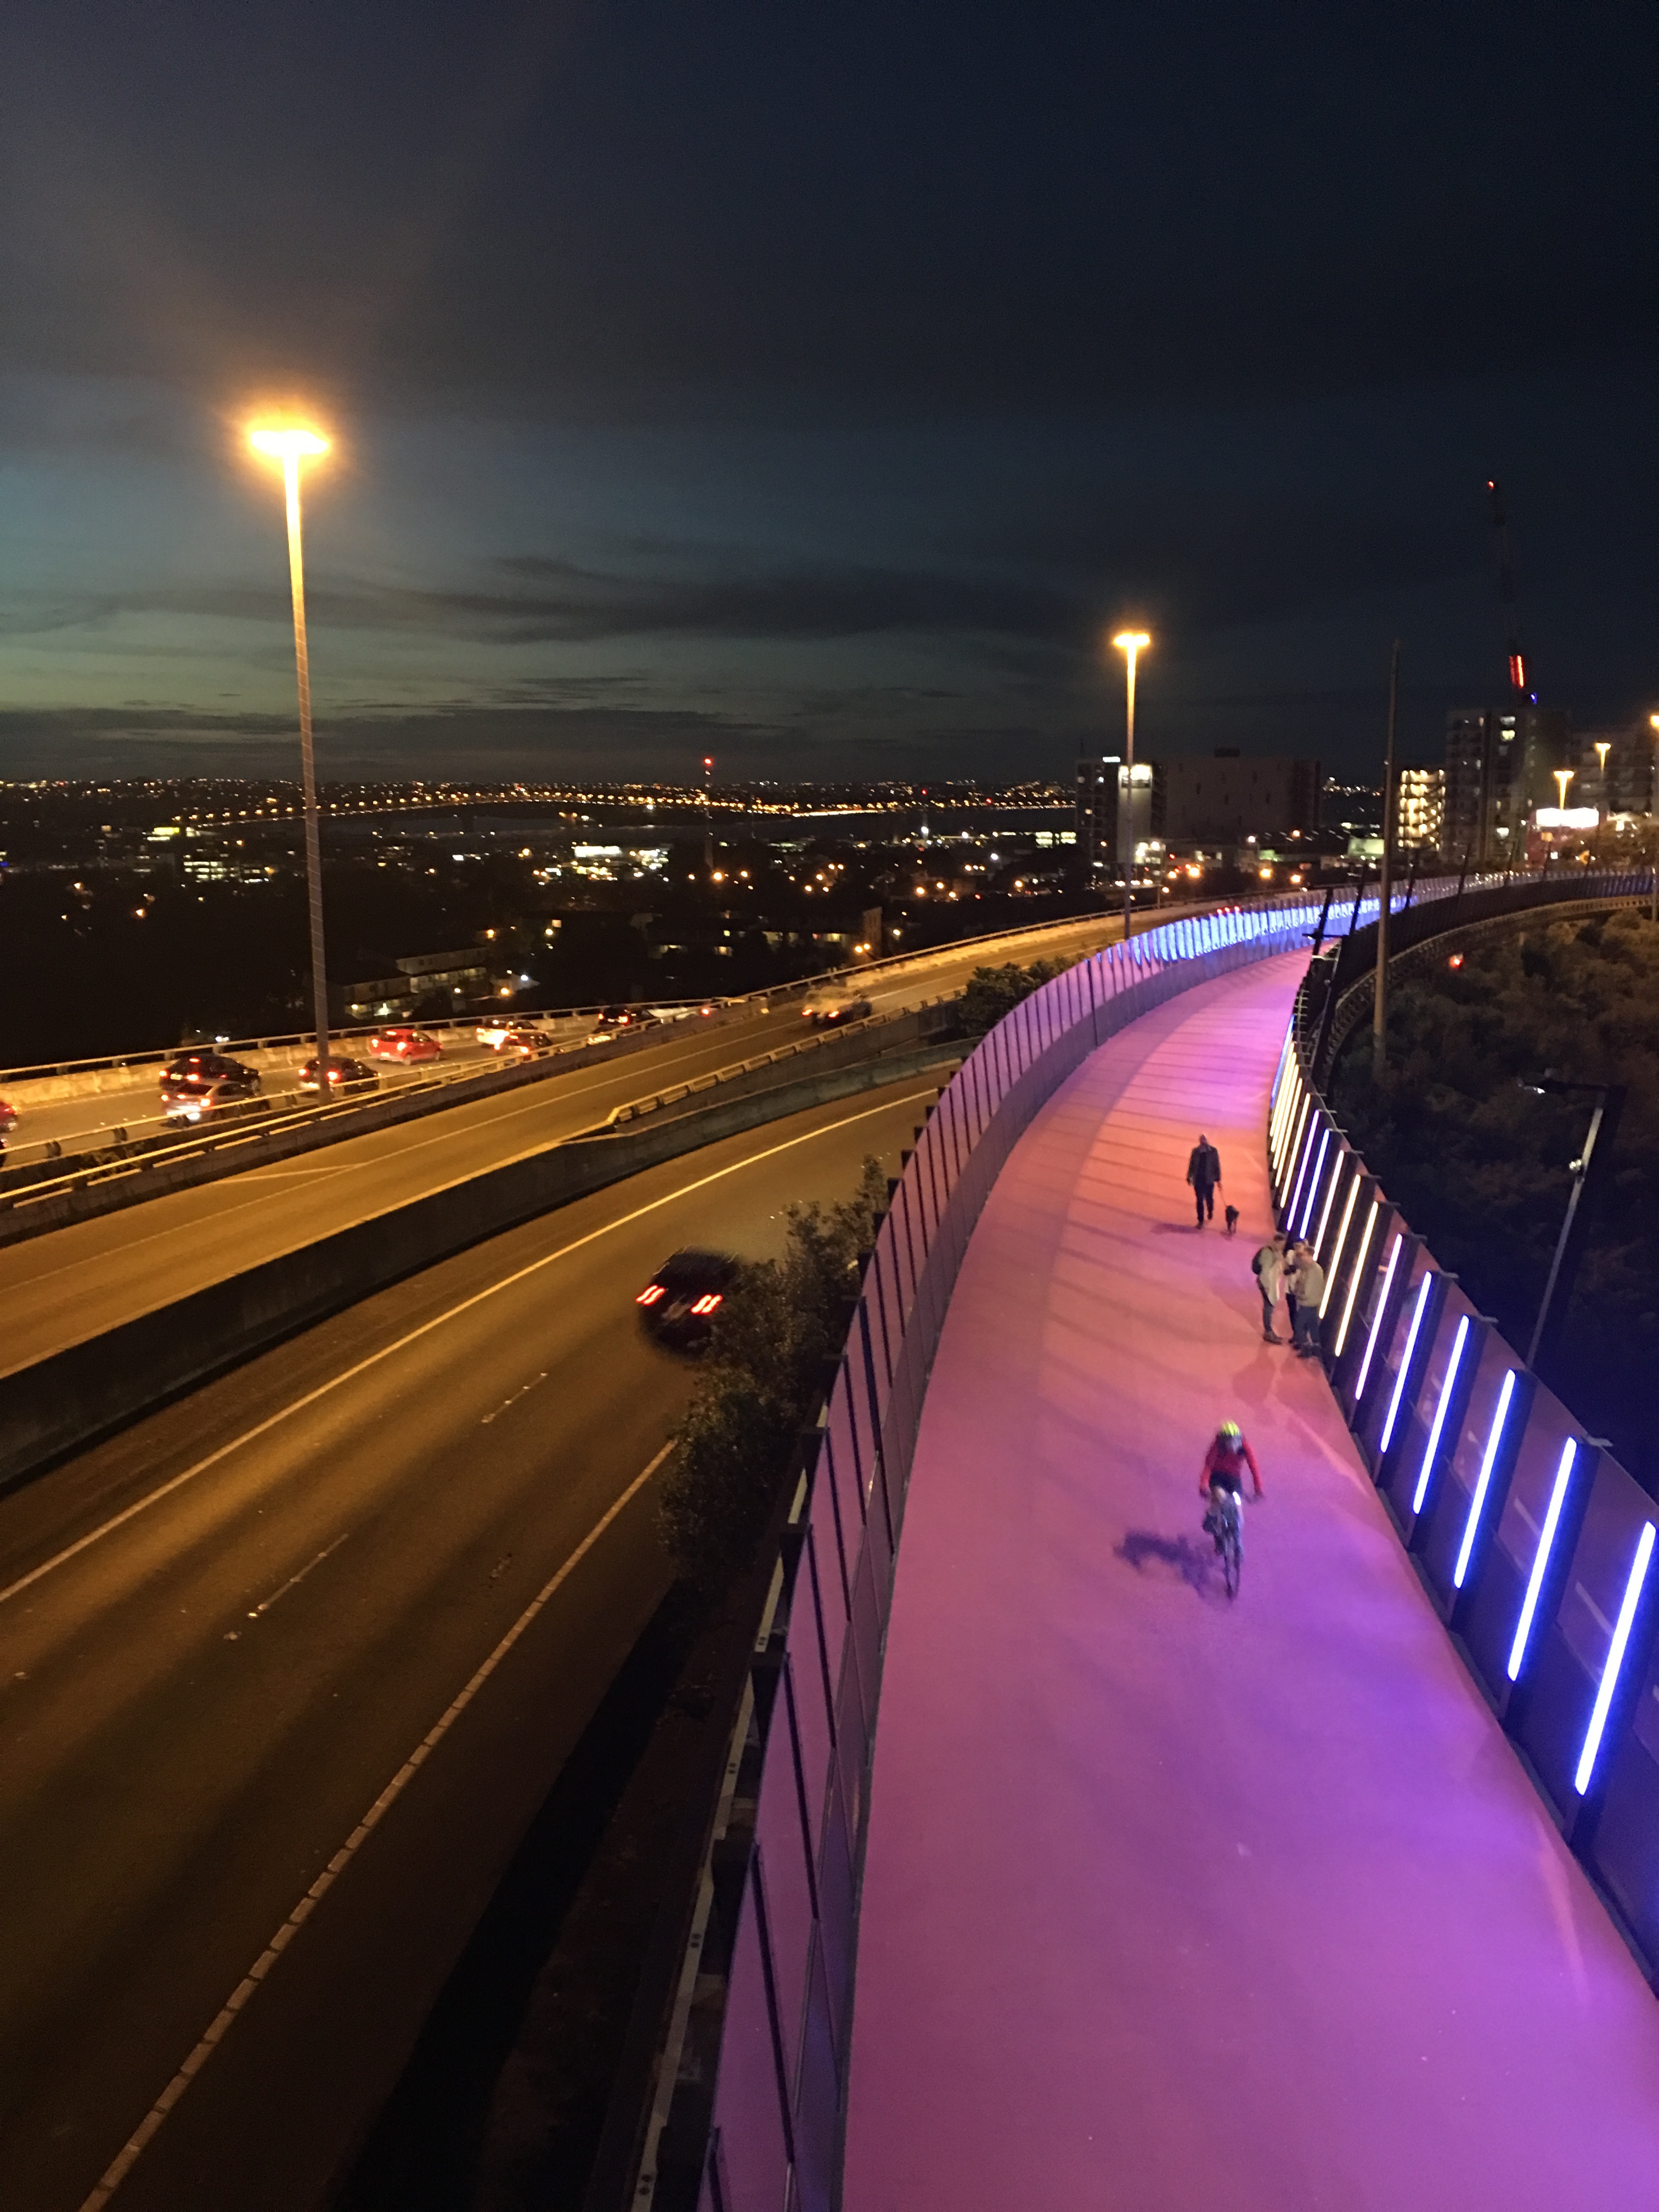
light, sunset, night, cityscape, dusk, evening, reflection, street light, lighting